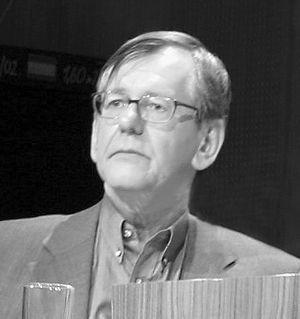
Herbert Feuerstein est un journaliste, acteur et présentateur télé autrichien naturalisé allemand en 1992.